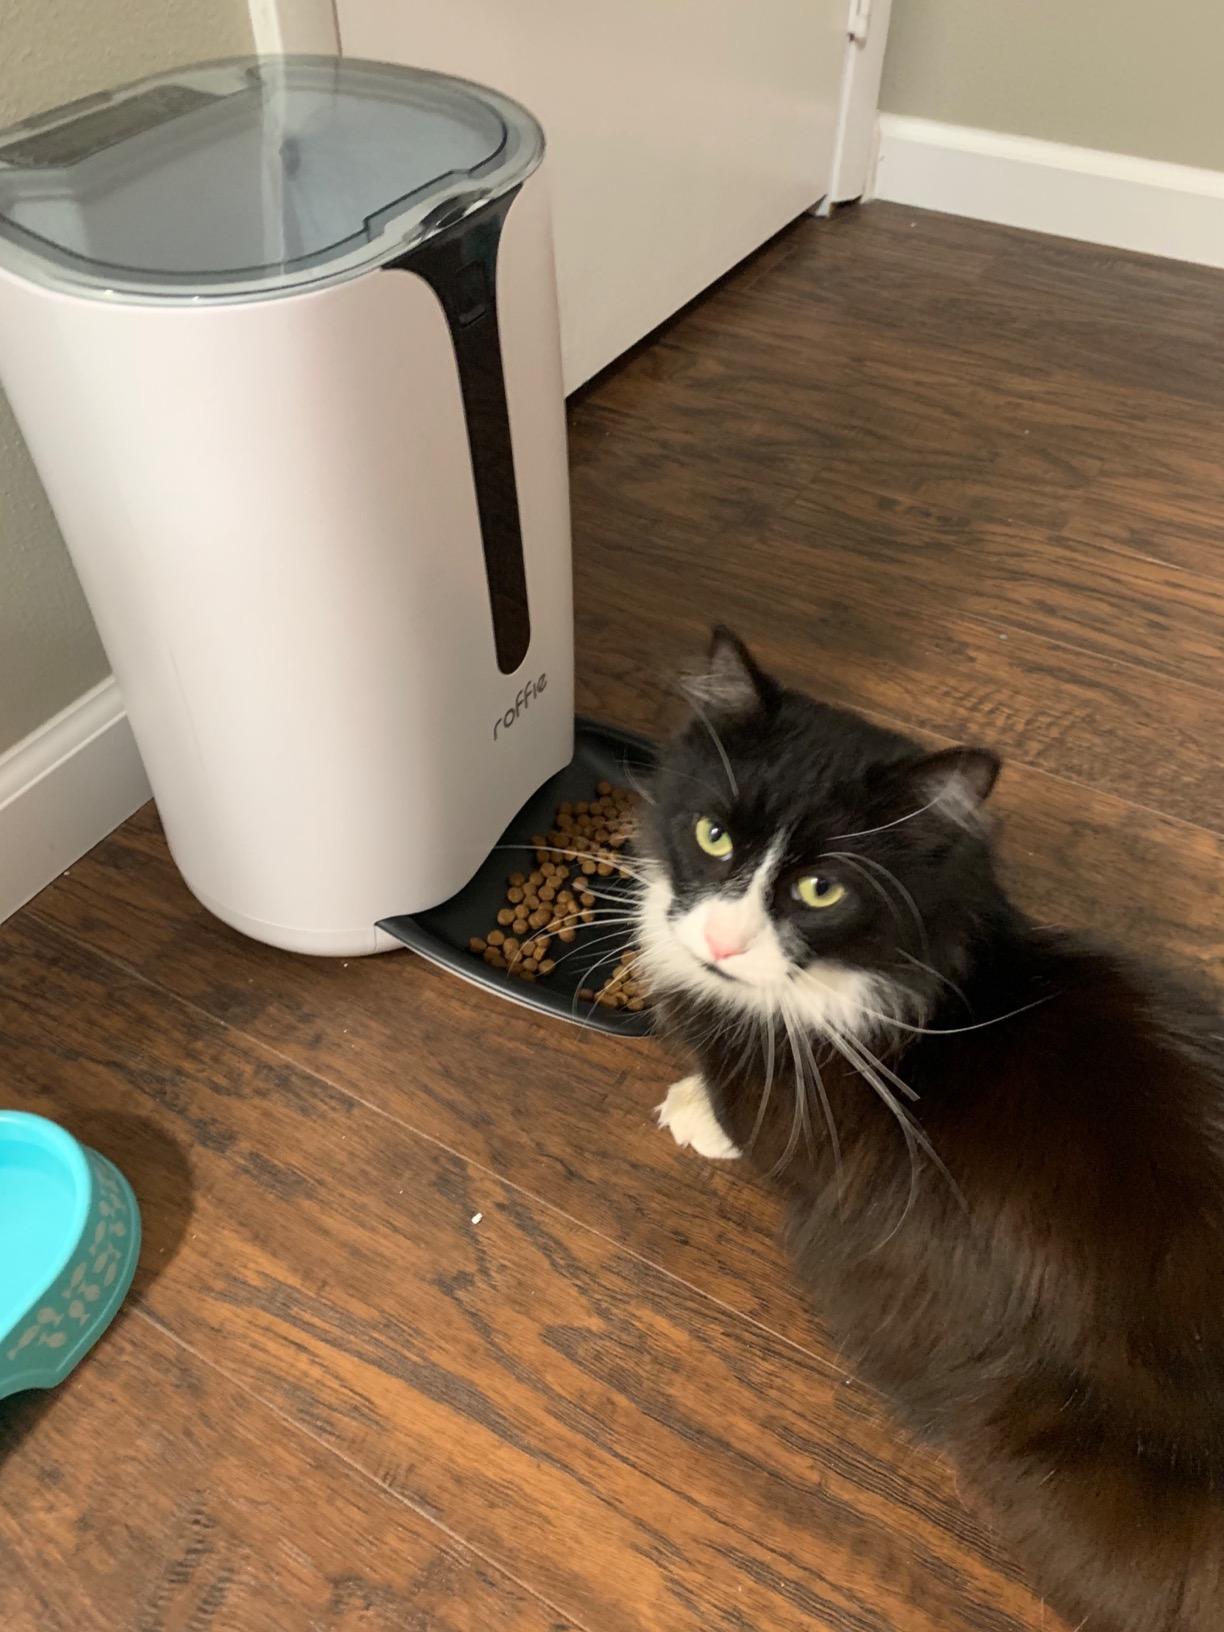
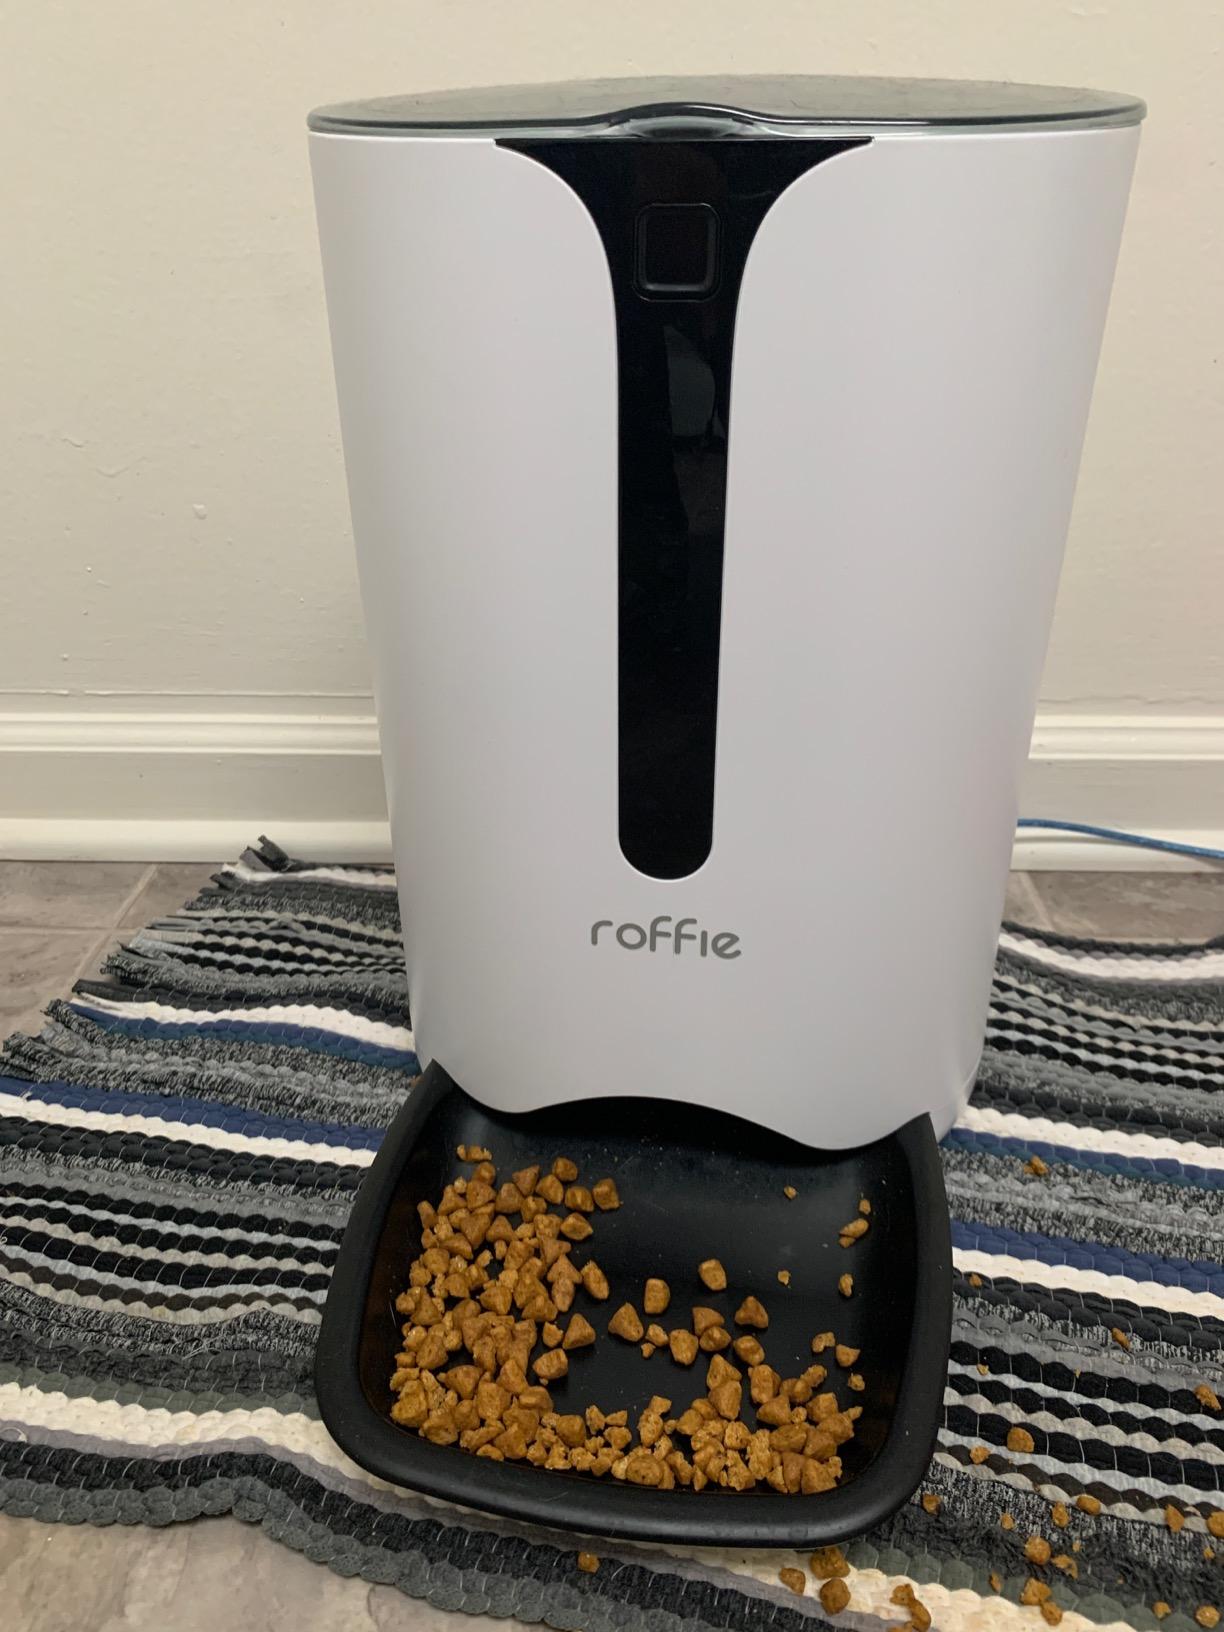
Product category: items_feeder
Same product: yes